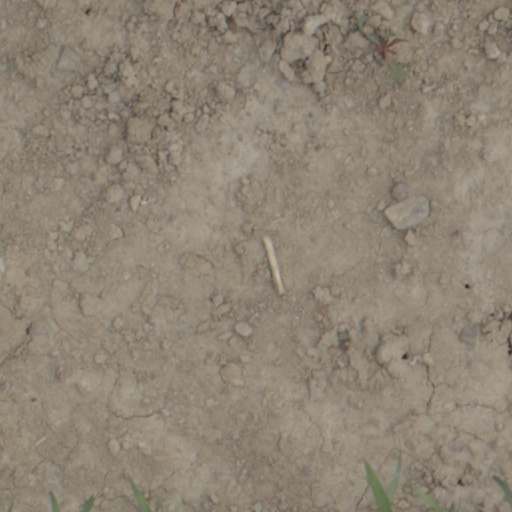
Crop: wheat